Whyalla

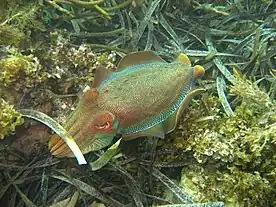
Giant Australian cuttlefish

Since its beginnings as Hummock Hill, the town has served as a port for the shipment of iron ore from deposits along the Middleback Range.